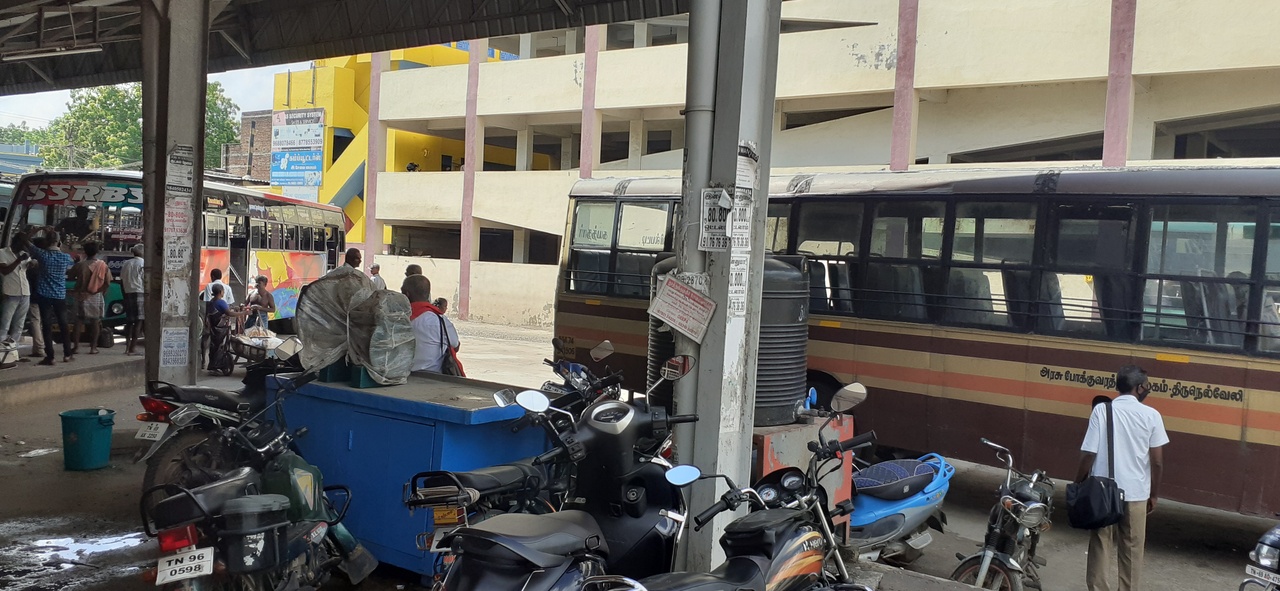
Inside view of Kovilpatti Bus Stand